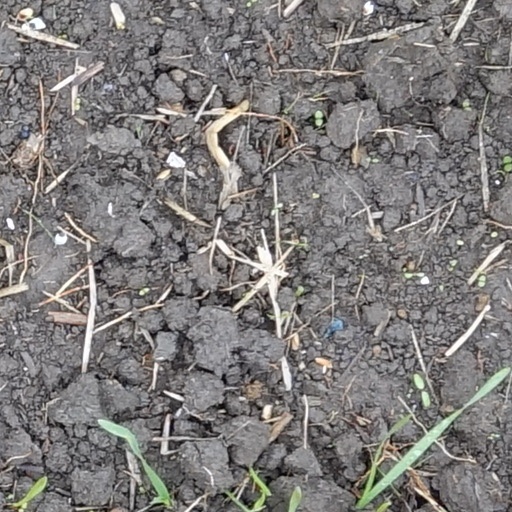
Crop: wheat